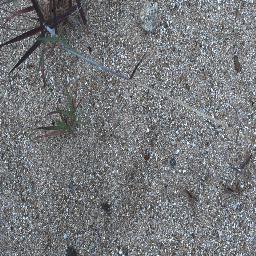
Label: negative